James Tedesco

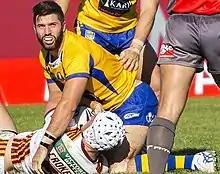
James Tedesco playing for the City side in 2015

In March and April, Tedesco alongside Tigers captain Aaron Woods and halves partners Luke Brooks and Mitchell Moses attracted media attention, with speculation about where the players, dubbed as the "Big Four" would end after all of their contracts expired at season's end. On 3 May, it was announced that Tedesco signed a 4-year contract with the Sydney Roosters, starting in the 2018 season.